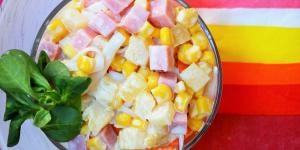
ensalada tropical de pina